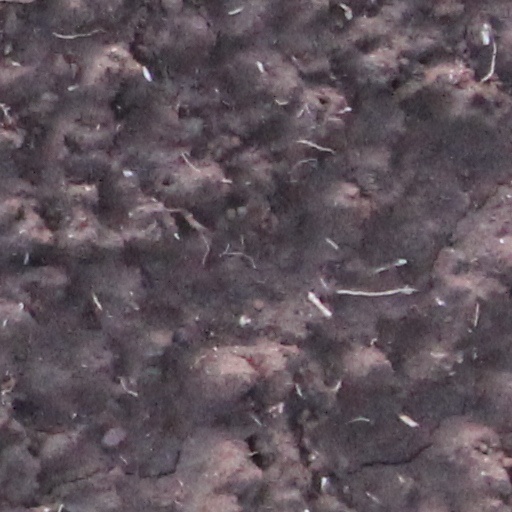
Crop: wheat